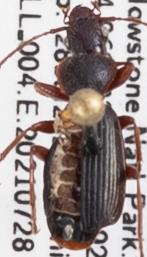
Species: Cymindis cribricollis
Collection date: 2021-07-28
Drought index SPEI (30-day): -0.688
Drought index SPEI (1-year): -1.69
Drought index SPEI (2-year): -0.638